1. FC Köln

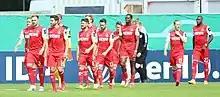
1. FC Köln in 2021

In the early years of the Bundesliga, 1. FC Köln was the most successful Bundesliga club in terms of total points won. Beginning in the early 1990s, however, the club's performance declined, and in 1998 it was relegated for the first time. The side became a "yo-yo team", moving between the first and second divisions: they went up or down each season between 2001–02 and 2005–06. During this period, the FC also set the record for the longest goalless streak in Bundesliga history in the 2001–02 season, with 1034 minutes (equivalent to 11-and-a-half games) until Thomas Cichon scored.